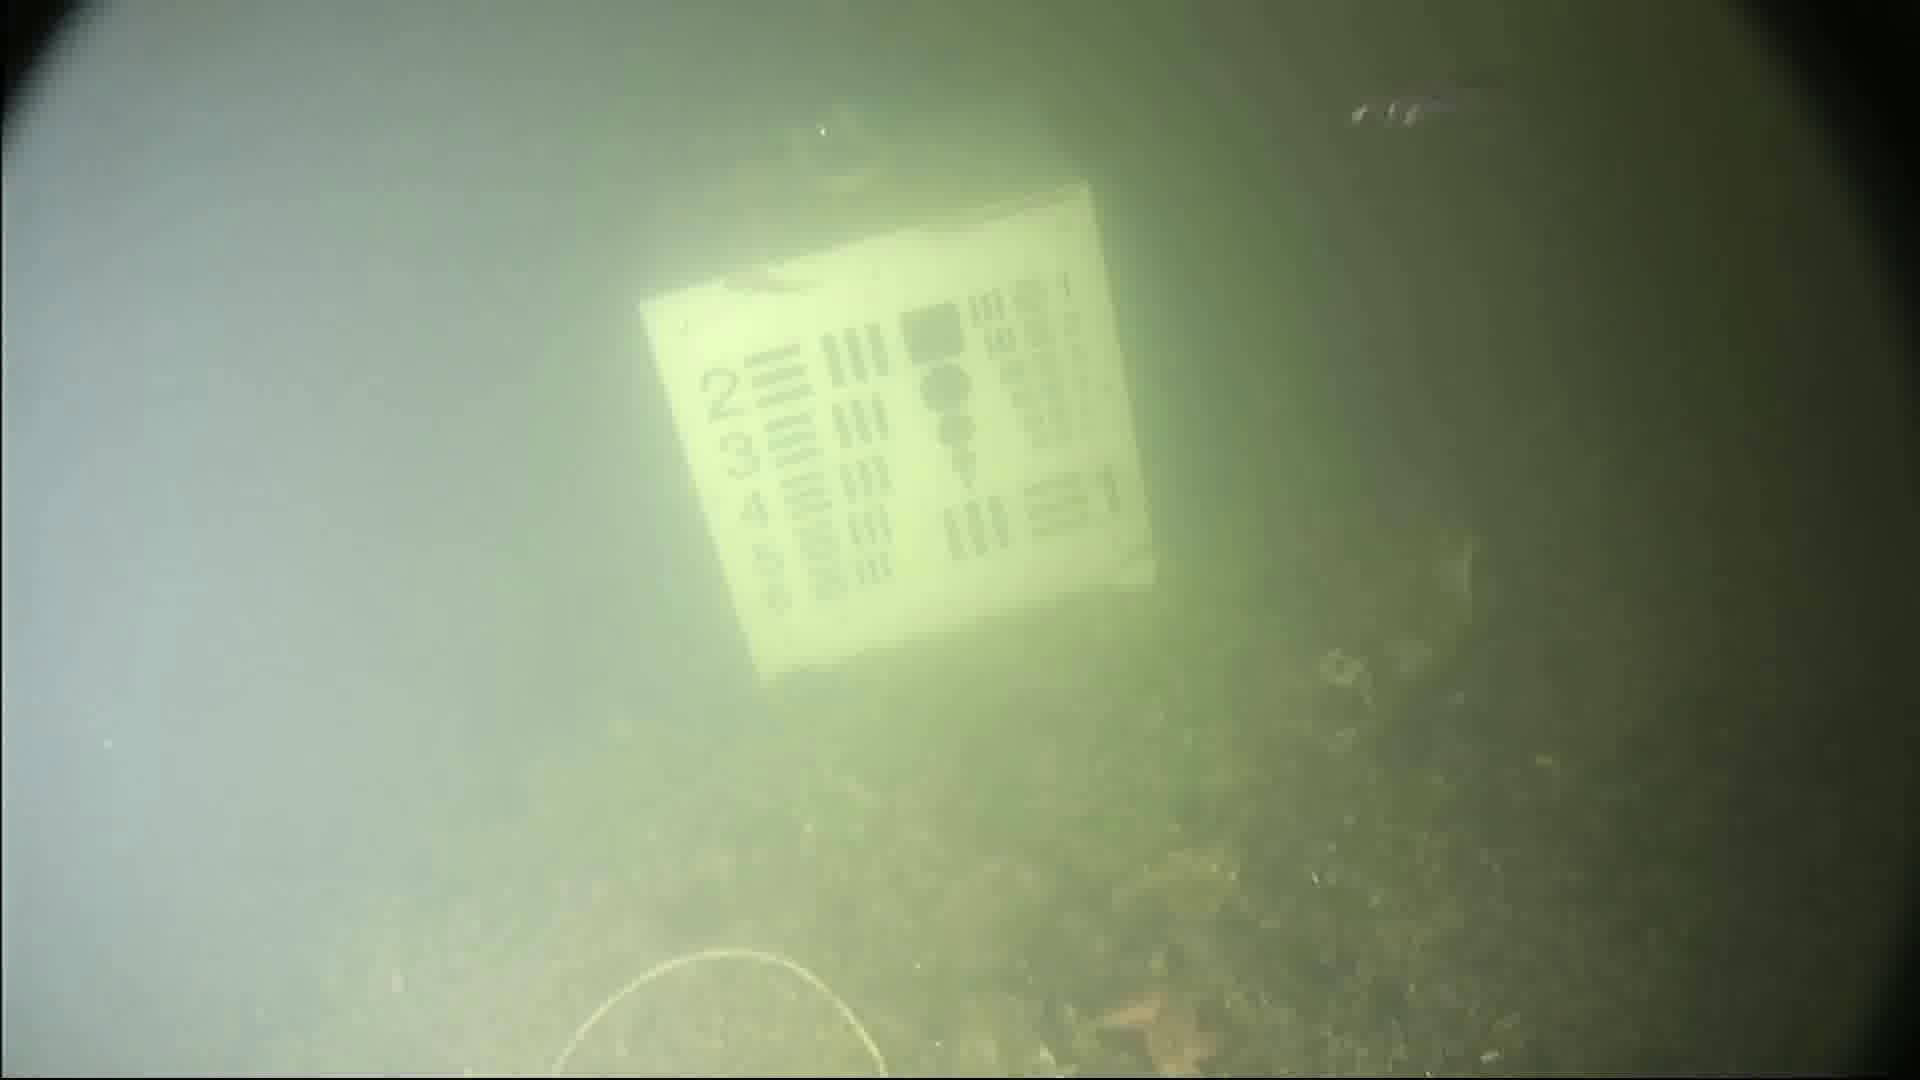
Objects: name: small_fish
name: starfish